Seedorf, Bern

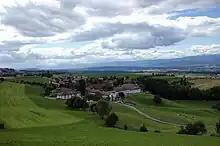
Frienisberg Abbey and surroundings

Seedorf has an area of . Of this area, or 59.7% is used for agricultural purposes, while or 32.5% is forested. Of the rest of the land, or 7.7% is settled (buildings or roads), or 0.2% is either rivers or lakes and or 0.0% is unproductive land.